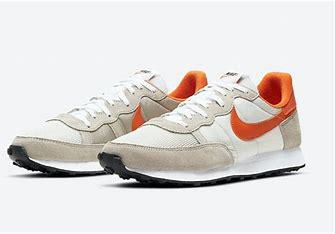
Brand: Nike
Model: Challenger OG